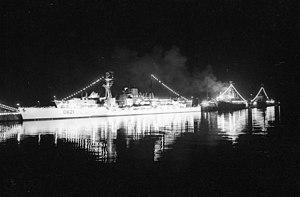
Le Surcouf (D621) est un ancien escorteur d'escadre de type T47 de la Marine nationale française en service de 1955 à 1972. Premier d'une série de 18 escorteurs d'escadre, le Surcouf a été conçu comme escorteur anti-aérien et anti-sous-marin.